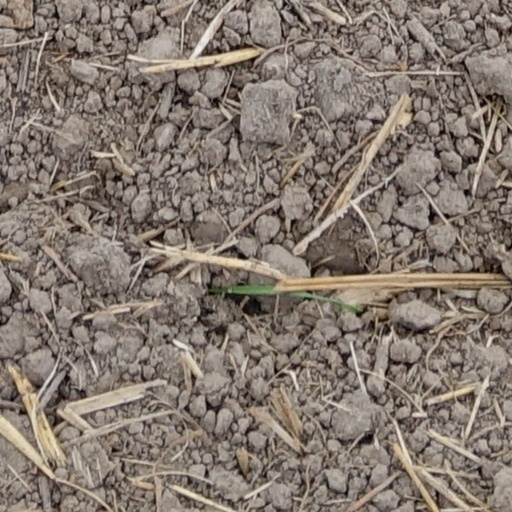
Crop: wheat